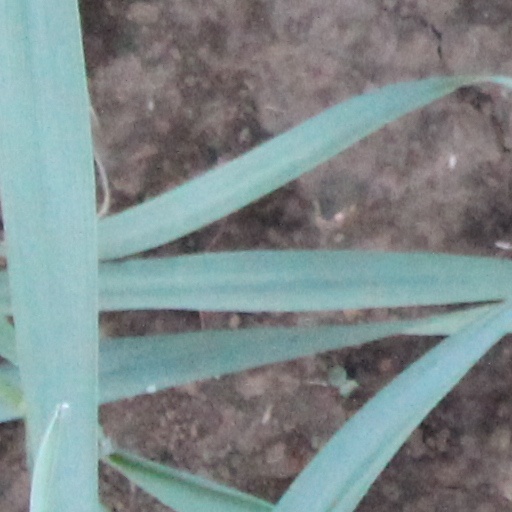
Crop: wheat